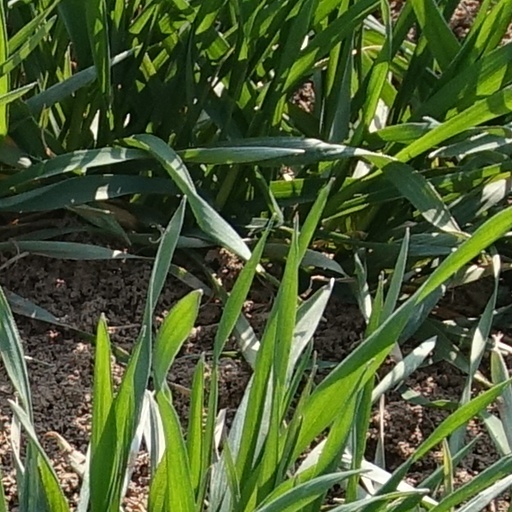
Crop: wheat